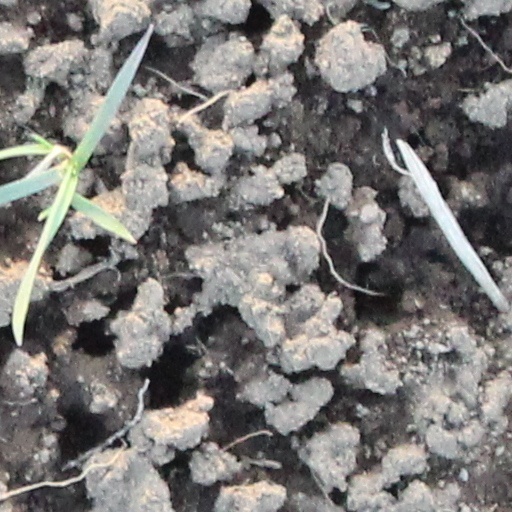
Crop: wheat